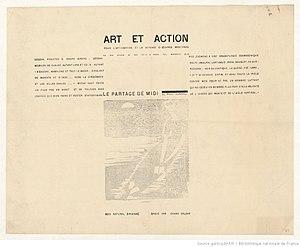
Cette Affiche est une gravure sur bois réalisée par Chana Orloff pour l'édition de ""Le partage de midi"" en 1921"
Partage de midi est un drame en trois actes de Paul Claudel, écrit pour trois puis quatre personnages en 1905, créé dans une version modifiée le 16 décembre 1948 au théâtre Marigny par la compagnie Renaud-Barrault sous la direction de Simone Volterra ; Claudel en modifiera la fin en 1949. Le drame est selon Claudel l'« histoire un peu arrangée de l’aventure amoureuse » qu’il a vécue de 1900 à 1905, il saisit l’occasion de réécrire une des parties les plus intenses de sa vie. C'est une des pièces les plus célèbres de Paul Claudel. Un homme aime une femme improbable alors que celle-ci imagine quitter son mari pour un autre homme. Ils ont connu un échec et se rendent en Chine en espérant avoir un nouveau départ. L’ensemble de la pièce forge un tableau emblématique où la religion articule les personnages dans une quête d’absolu.